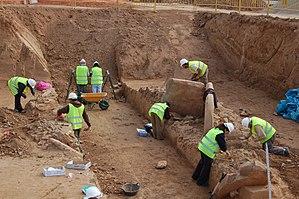
Fouille du mégalithe des Reguers de Seró.
Cette liste non exhaustive recense les principaux sites mégalithiques en Catalogne, en Espagne.